Alas people

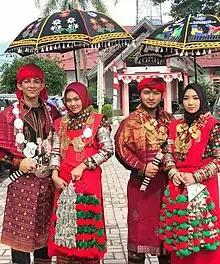
Alas couples

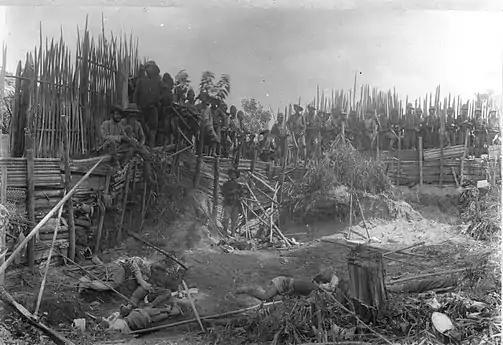
The Alas fort of Kuta Reh on 14 June 1904 (Photographed by Henricus Marinus Neeb)

The Alas ("ukhang Alas" or "kalak Alas") are an agrarian people, who cultivate rice on irrigated fields, but some grow cash crops in gardens. Freshwater fishing in Alas River or brooks used to be indispensable as a source of animal protein, while raising fish in ponds is becoming important. Between the 15th and 17th centuries, they converted to Islam, The Alas society is a patrilineal descent society; each belongs to one exogamous clan. Sometimes an Alas village ("kute") consists of a single clan, while several clans could frequently be observed in one village. As Alas clan names suggest, the Alas people have composite origins.